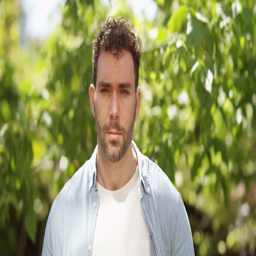
4k portrait happy man smiling to camera , standing in the garden at home .